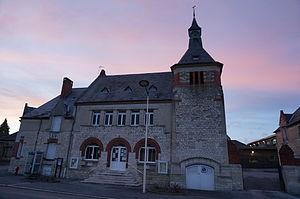
Vue du village de Pierrepont (Aisne).
Pierrepont est une commune française située dans le département de l'Aisne, en région Hauts-de-France.